Cleostratus (crater)

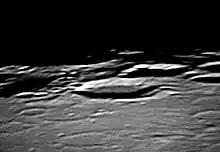
Cleostratus (center) in a telescopic photograph

By convention these features are identified on lunar maps by placing the letter on the side of the crater midpoint that is closest to Cleostratus.